Nauvoo Temple

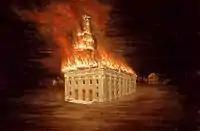
Nauvoo Temple burning

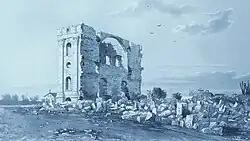
Artist Frederick Piercy passed through Nauvoo in 1853 and produced this artwork of the temple ruins.

After the fire of October 9, 1848, only the four exterior walls remained standing. Cabet and his followers began clearing rubble and trying to reconstruct the interior of the temple; however, on May 27, 1850, Nauvoo was struck by a major tornado which toppled one of the walls onto eight stonemasons. One source claimed the storm seemed to "single out the Temple", felling "the walls with a roar that was heard miles away". Cabet ordered the demolition of two more walls in the interests of public safety, leaving only the façade standing. The Icarians used much of the temple's stone to build a new school building on the southwest corner of the temple lot. By 1857, however, most of Cabet's followers had left Nauvoo and over time many of the original stones for the temple were used in the construction of other buildings throughout Hancock County. In February 1865, Nauvoo's City Council ordered the final demolition of the last standing portion of the temple—one lone corner of the façade. Soon afterwards, all evidence of the temple disappeared, except for a hand pump over a well that supplied water to the baptismal font. Three of the original sunstones are known to have survived and are on display—one is on loan to LDS Church's Visitor Center in Nauvoo, one is in the Smithsonian Institution in Washington, D.C., and the third and only one that has not been restored is displayed, along with the only moonstone on display, at the Joseph Smith Historic Center of the Community of Christ.